Koi

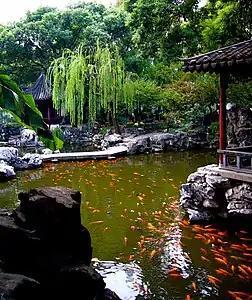
Koi in Yu Garden, Shanghai

According to "Zen Nippon Airinkai", a group that leads the breeding and dissemination of koi in Japan, there are more than 100 varieties of koi created through breeding, and each variety is classified into 16 groups. Koi varieties are distinguished by coloration, patterning, and scalation. Some of the major colors are white, black, red, yellow, blue, and cream. Metallic shades of gold and platinum in the scales have also been developed through selective breeding. Although the possible colors are virtually limitless, breeders have identified and named a number of specific categories. The most notable category is , which is made up of the "Kōhaku", "Taishō Sanshoku", and "Shōwa Sanshoku" varieties.